Lord Charles Hay

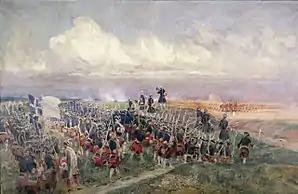
Another view of the meeting, Hay and the French commander advancing to banter in front of their men. A work by Édouard Detaille.

One of Hay's biographers noted that "whichever be the correct version of the occurrence, Hay unquestionably showed extraordinary coolness." Hay was severely wounded in the ensuing battle, and was initially reported to have been killed. He recovered and continued his career in politics, supporting the Hanoverian faction and the Carteret Ministry. A professional soldier, he was described by Horace Walpole in a letter to Sir Horace Mann as having "more of the parts of an Irishman than of a Scot", and was "so vain of having made a campaign ... [on the Rhine] in 1734, that he talked of it ever after and went by the name of Trentquatre". Walpole had reason to dislike Hay, who supported Lord Carteret against Sir Robert Walpole's Ministry and opposed Walpole's candidate for the chairman of the elections committee. With Walpole's fall in 1742, Hay supported Carteret's new Administration, and its successor, the Pelham Ministry. His political career came to an end after a period in November 1746, when he was apparently "confined raving mad" and to have "been tied in his bed some time". He did not seek re-election at the 1747 general election.